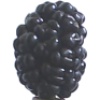
Label: mulberry